Bradford Downtown Historic District

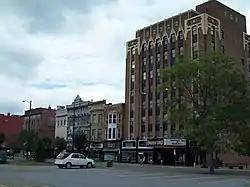
Bradford Downtown Historic District, June 2009

Bradford Downtown Historic District, is a national historic district in Bradford, McKean County, Pennsylvania, United States. It includes 136 contributing structures, mostly commercial buildings, and three structures otherwise listed on the National Register; Bradford Armory, Bradford Old City Hall, and the Rufus Barrett Stone House.